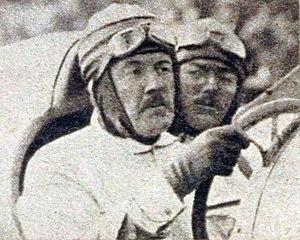
André Lombard en 1923 (Le Mans).
Lombard était un constructeur automobile français des années 1920.